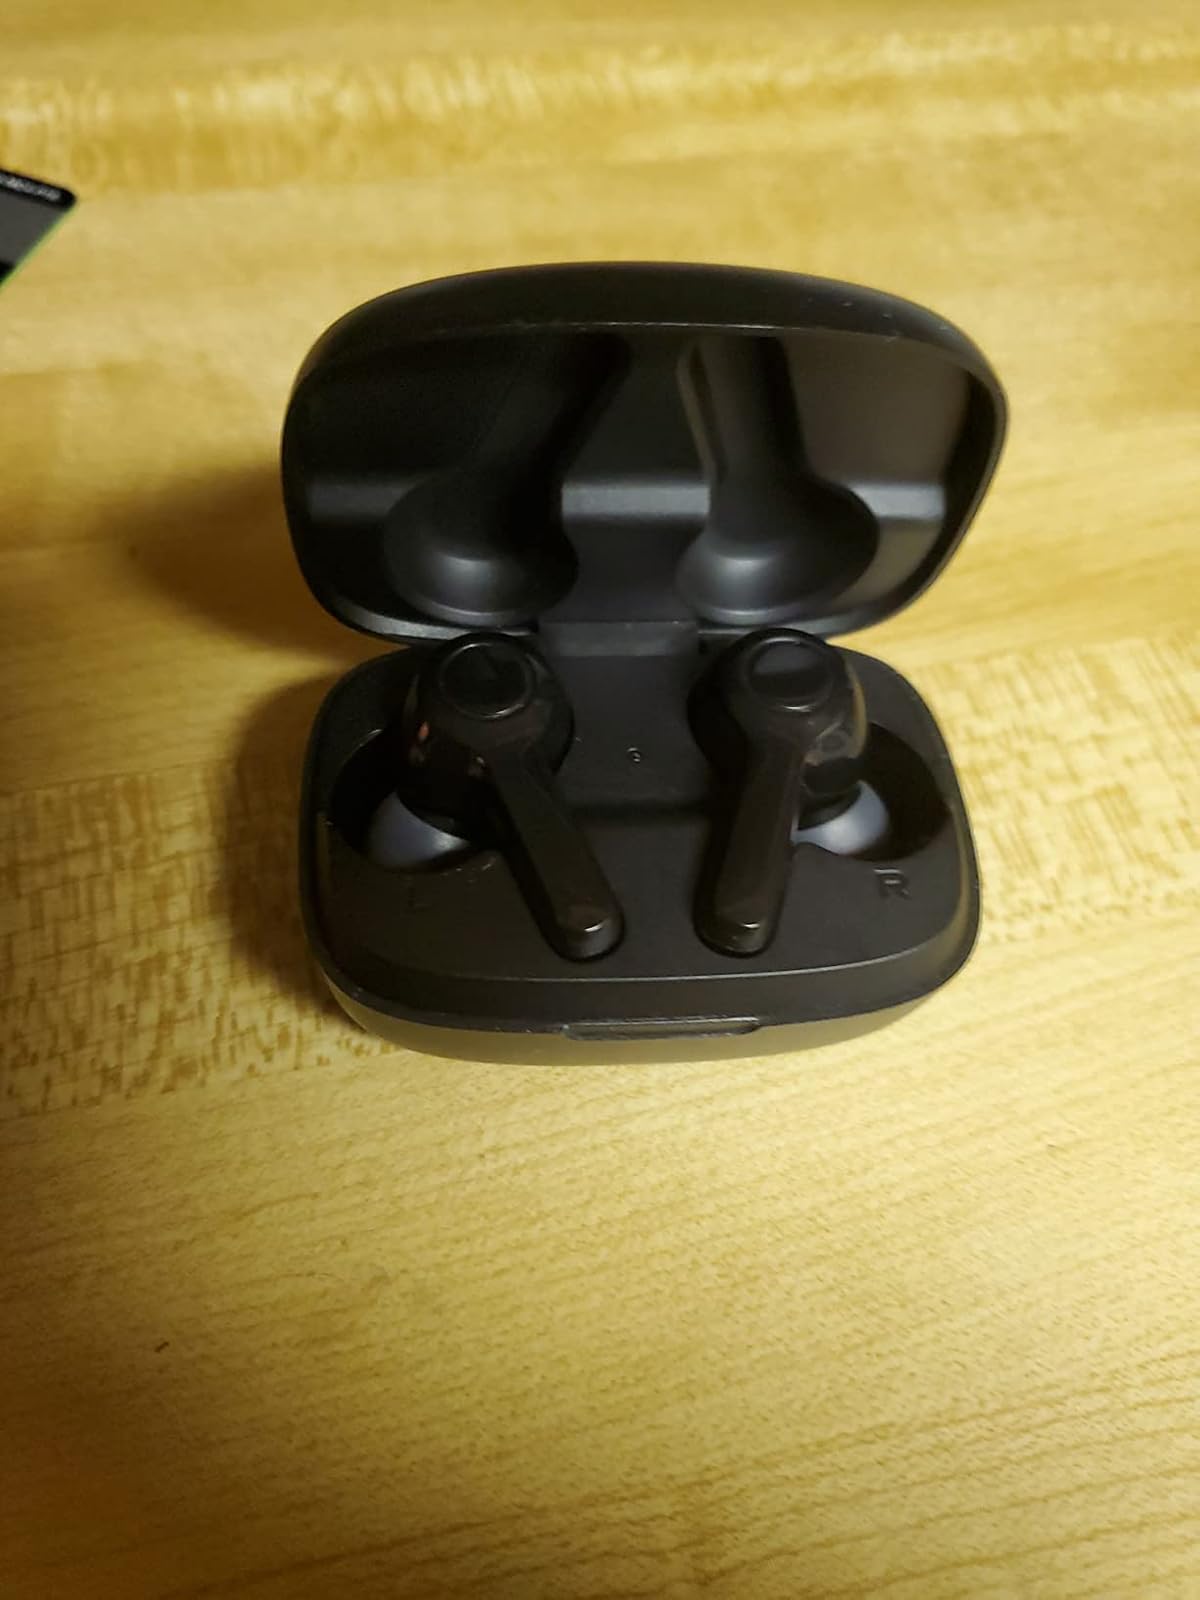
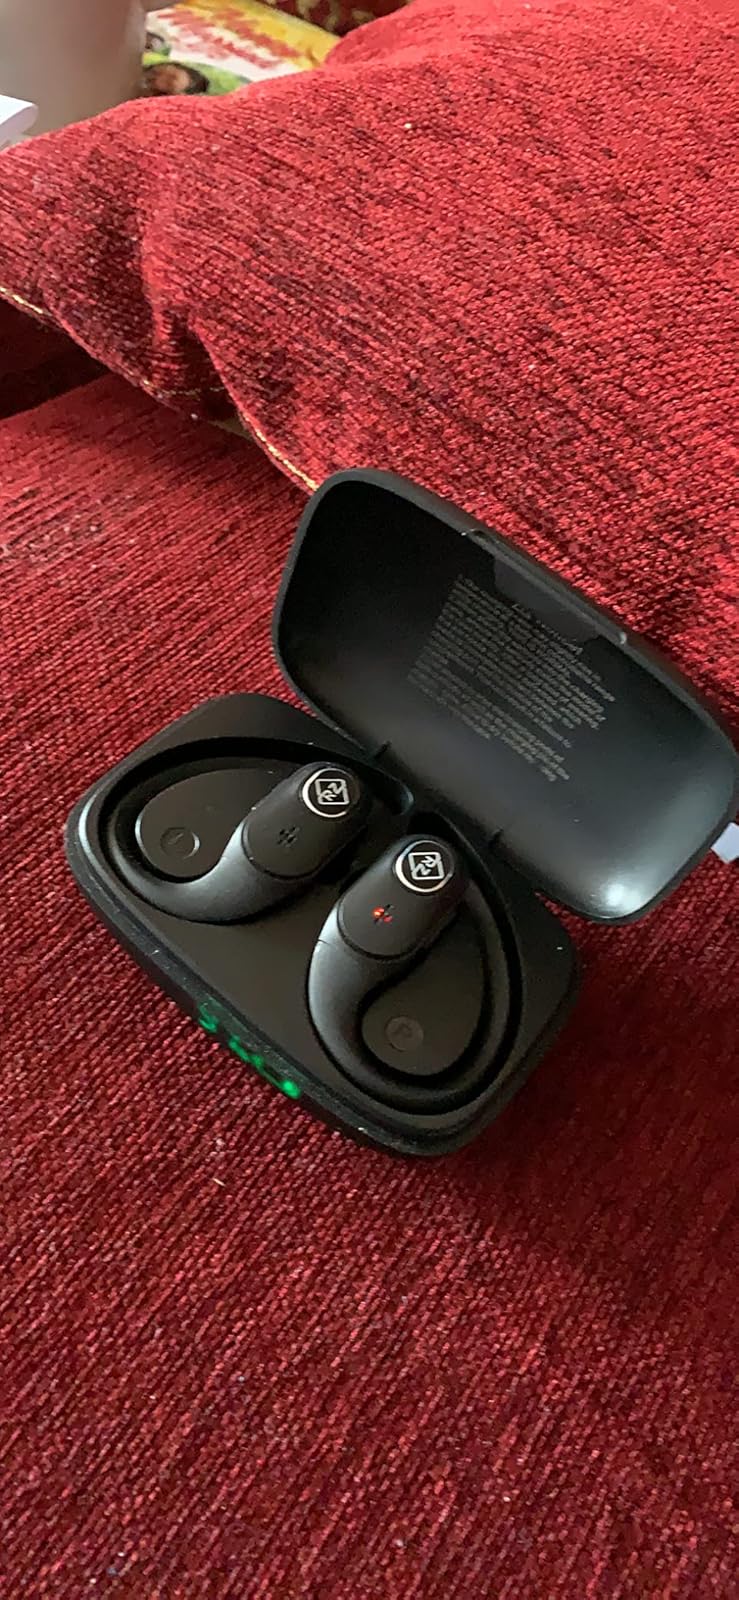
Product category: earbuds
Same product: no